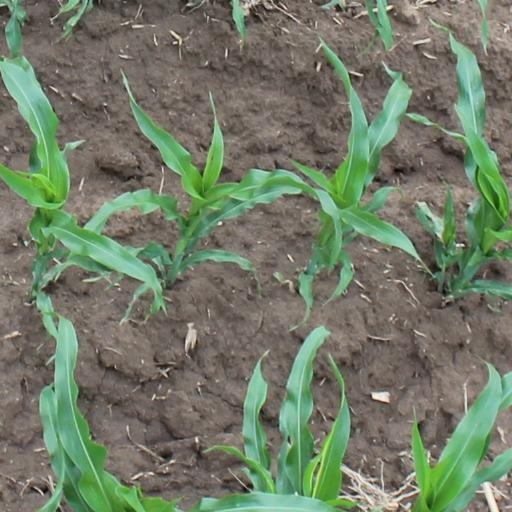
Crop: maize; corn